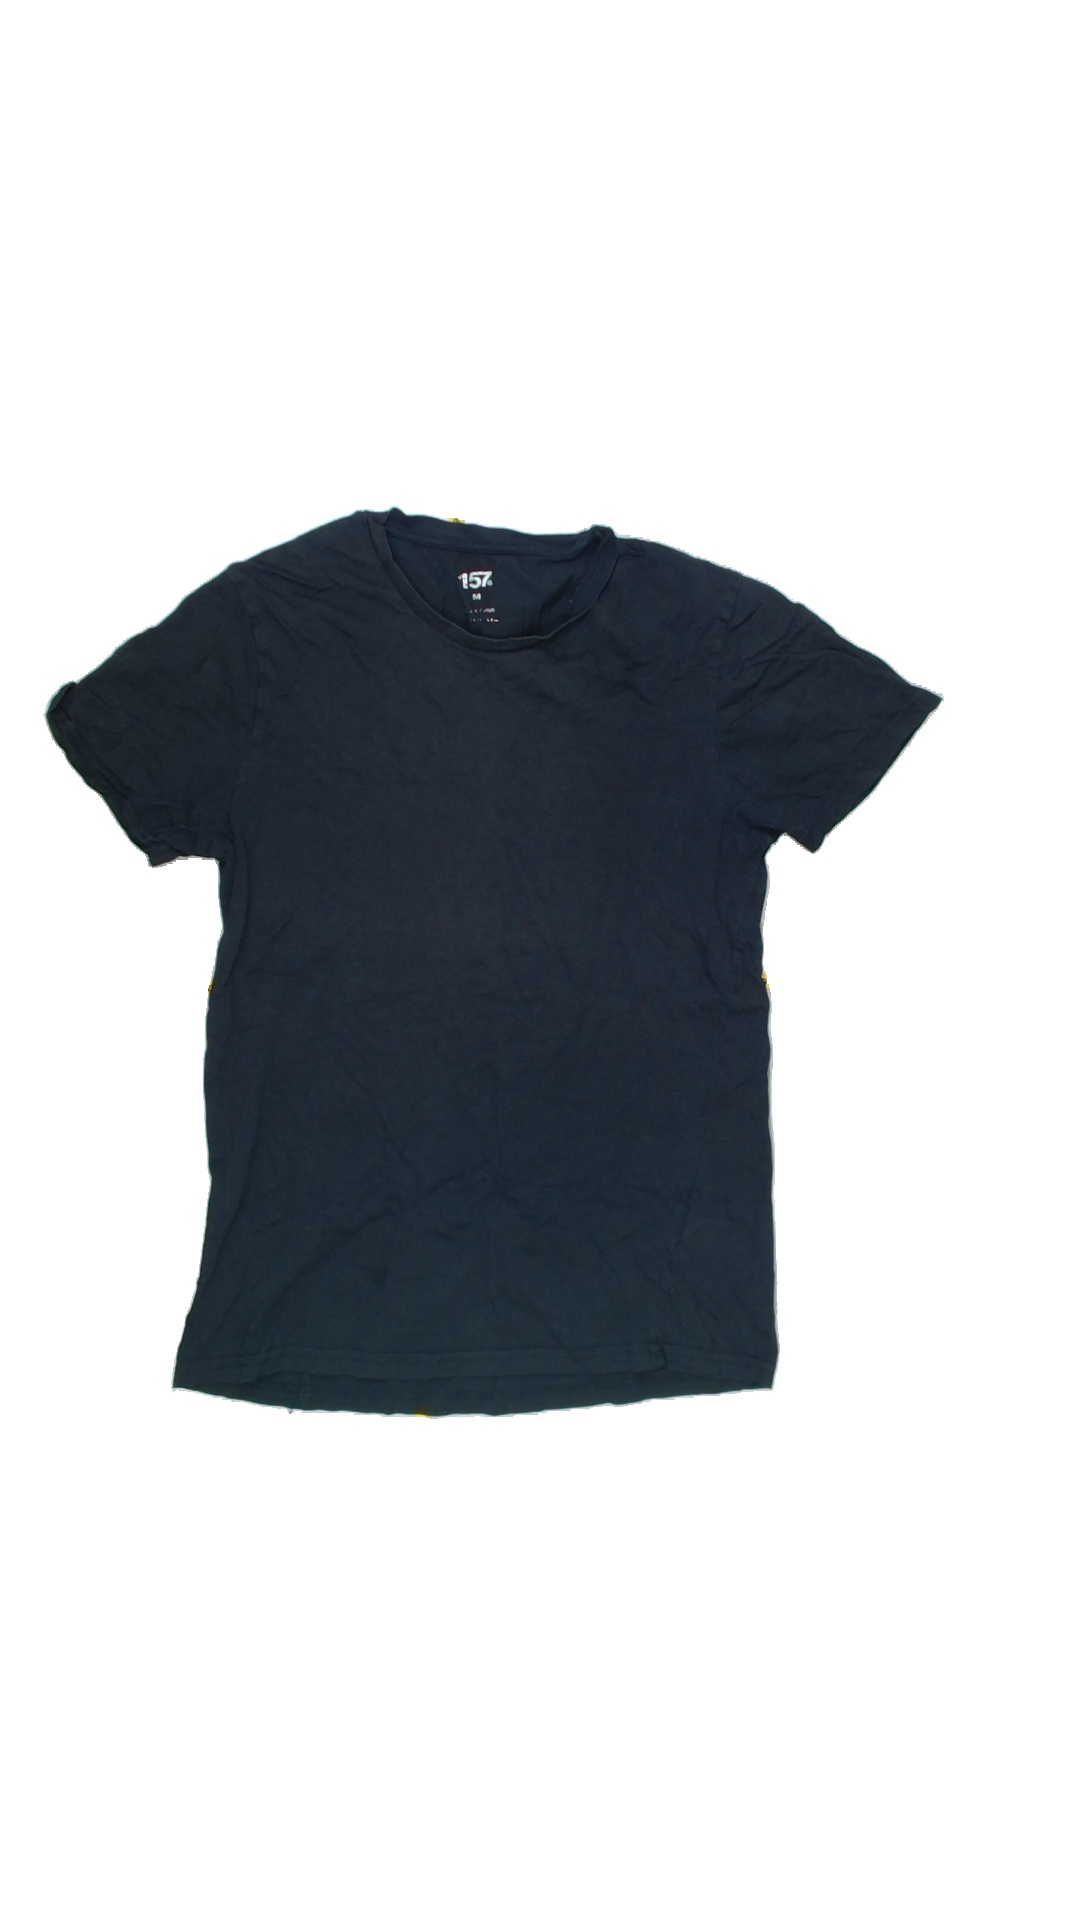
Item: T-shirt (Ladies)
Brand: Lager 157
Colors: Black
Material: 100%cotton
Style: No trend
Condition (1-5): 3
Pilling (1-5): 4
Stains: No
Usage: Export
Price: <50